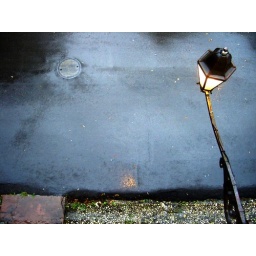
From the second floor of the hotel I saw this lamp reflecting on the asphalt. Taken in Vittorio Veneto (Ceneda).